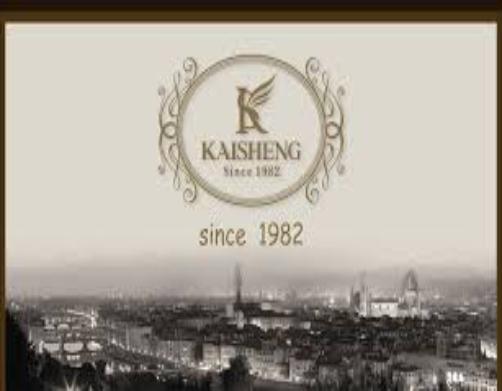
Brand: KAISHENG
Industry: Necessities